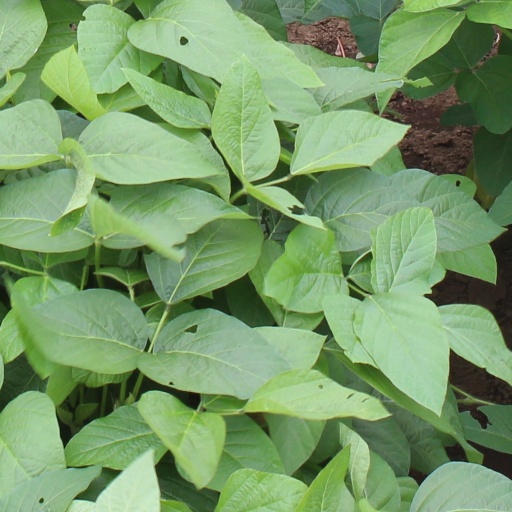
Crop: soybean